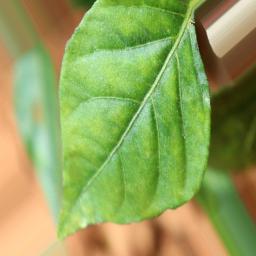
Label: healthy